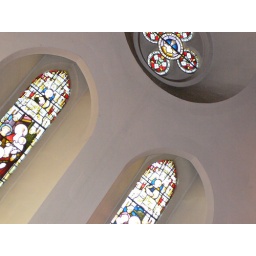
A stain glass window in my church